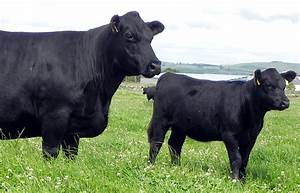
Label: cow